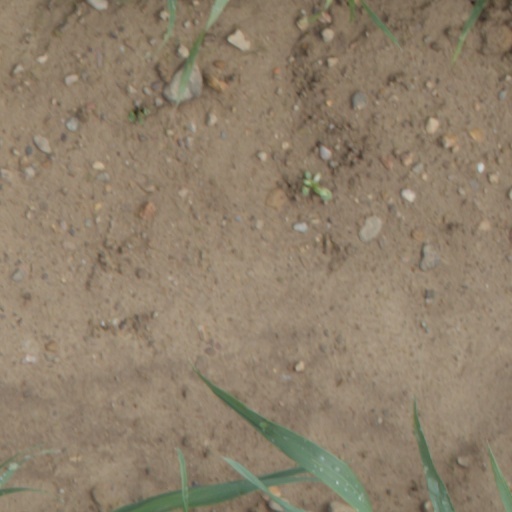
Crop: wheat